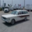
Label: automobile